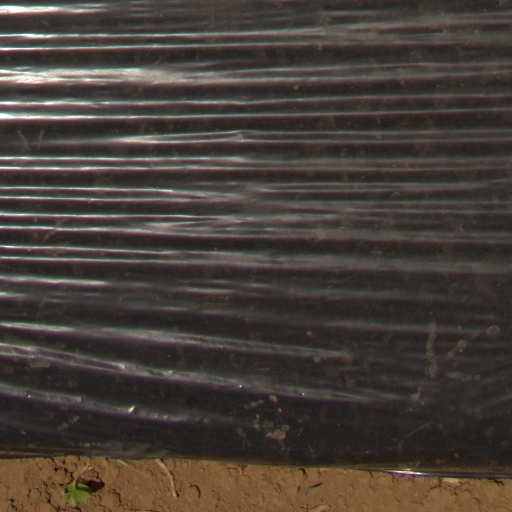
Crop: Jerusalem artichoke